Answer in natural language. Considering the relative positions, is dark brown office table with drawers above or below Window? Choose between the following options: below or above
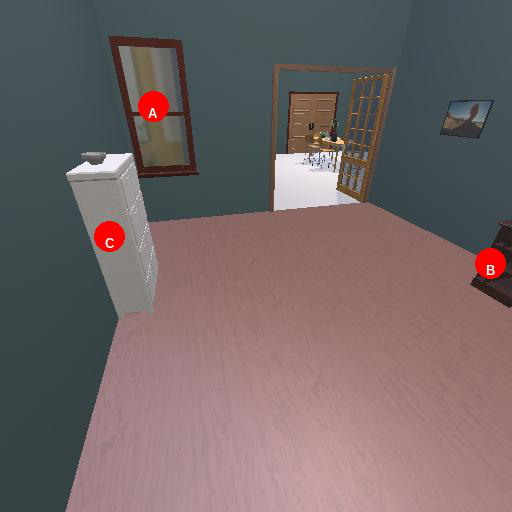
<answer>below</answer>